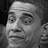
Emotion: surprise